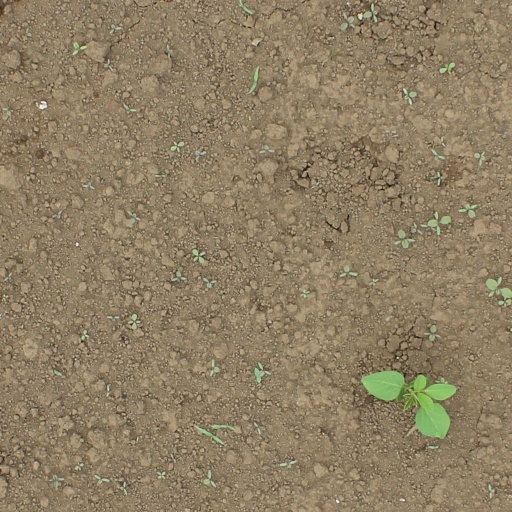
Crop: soybean